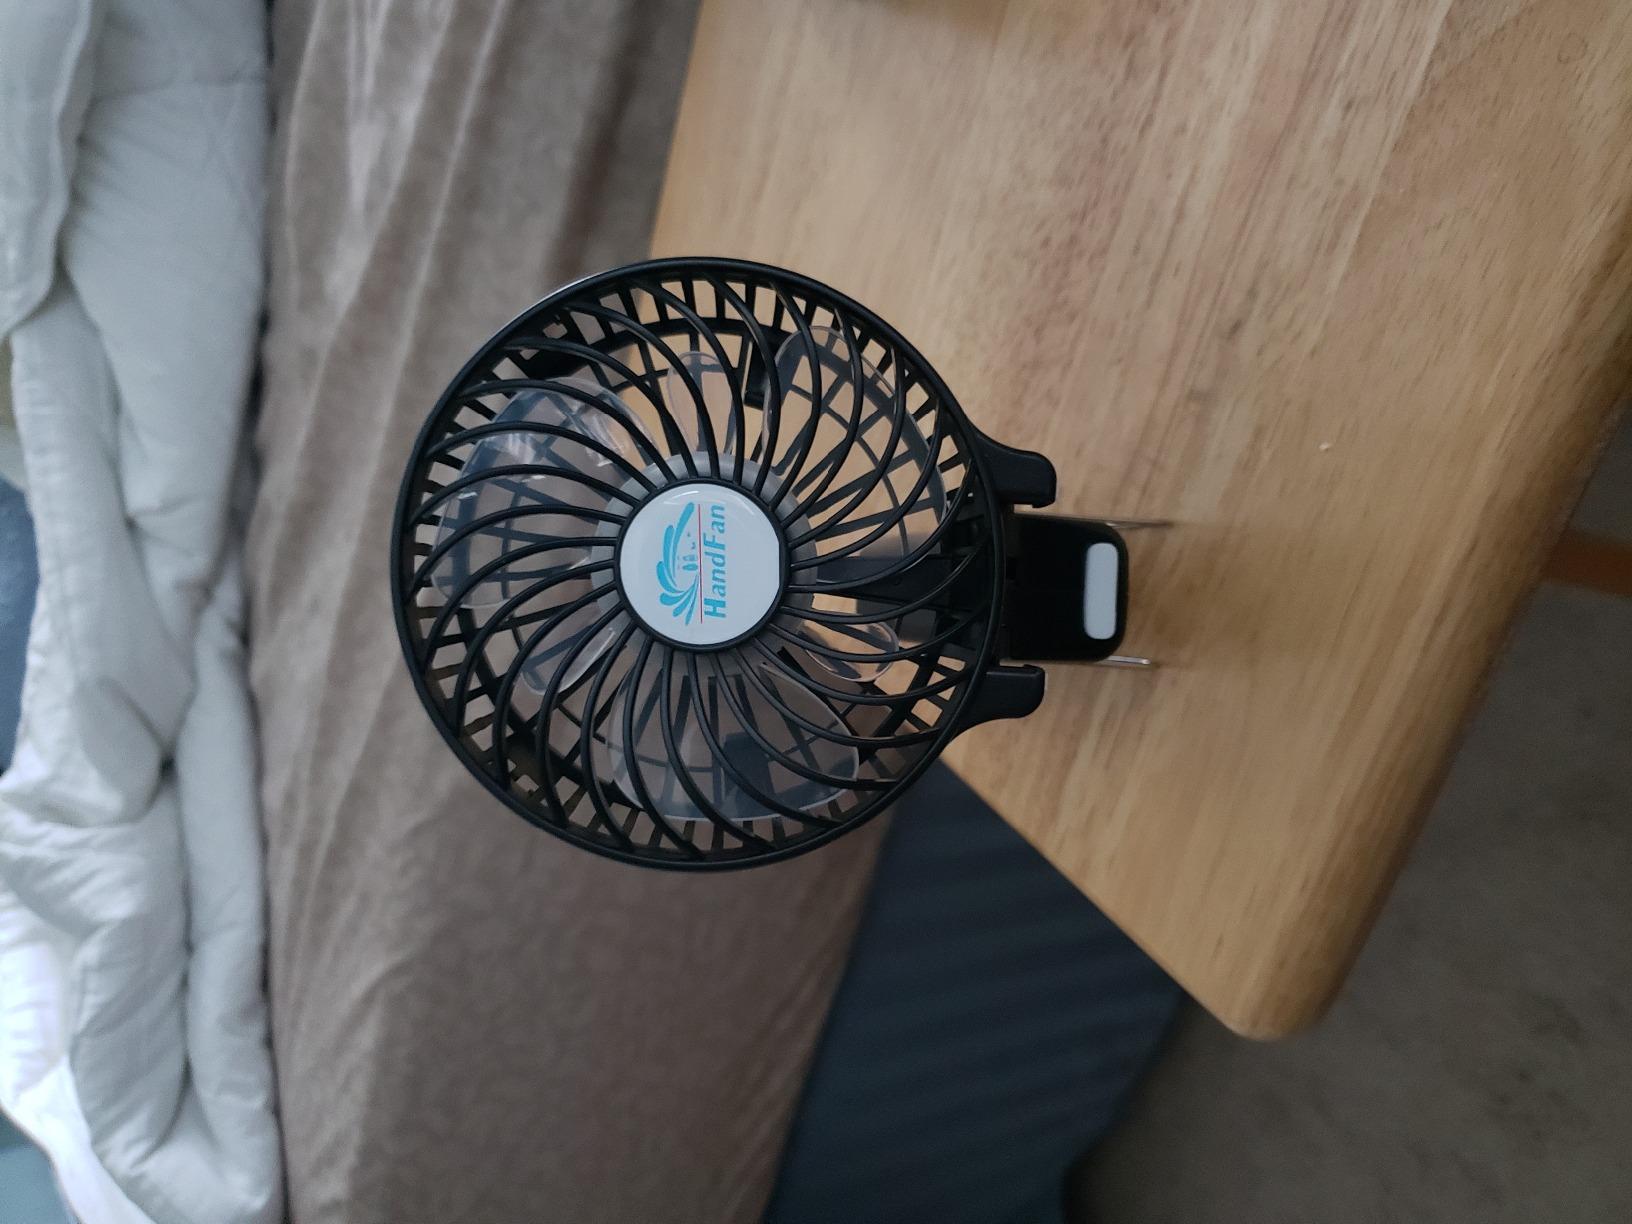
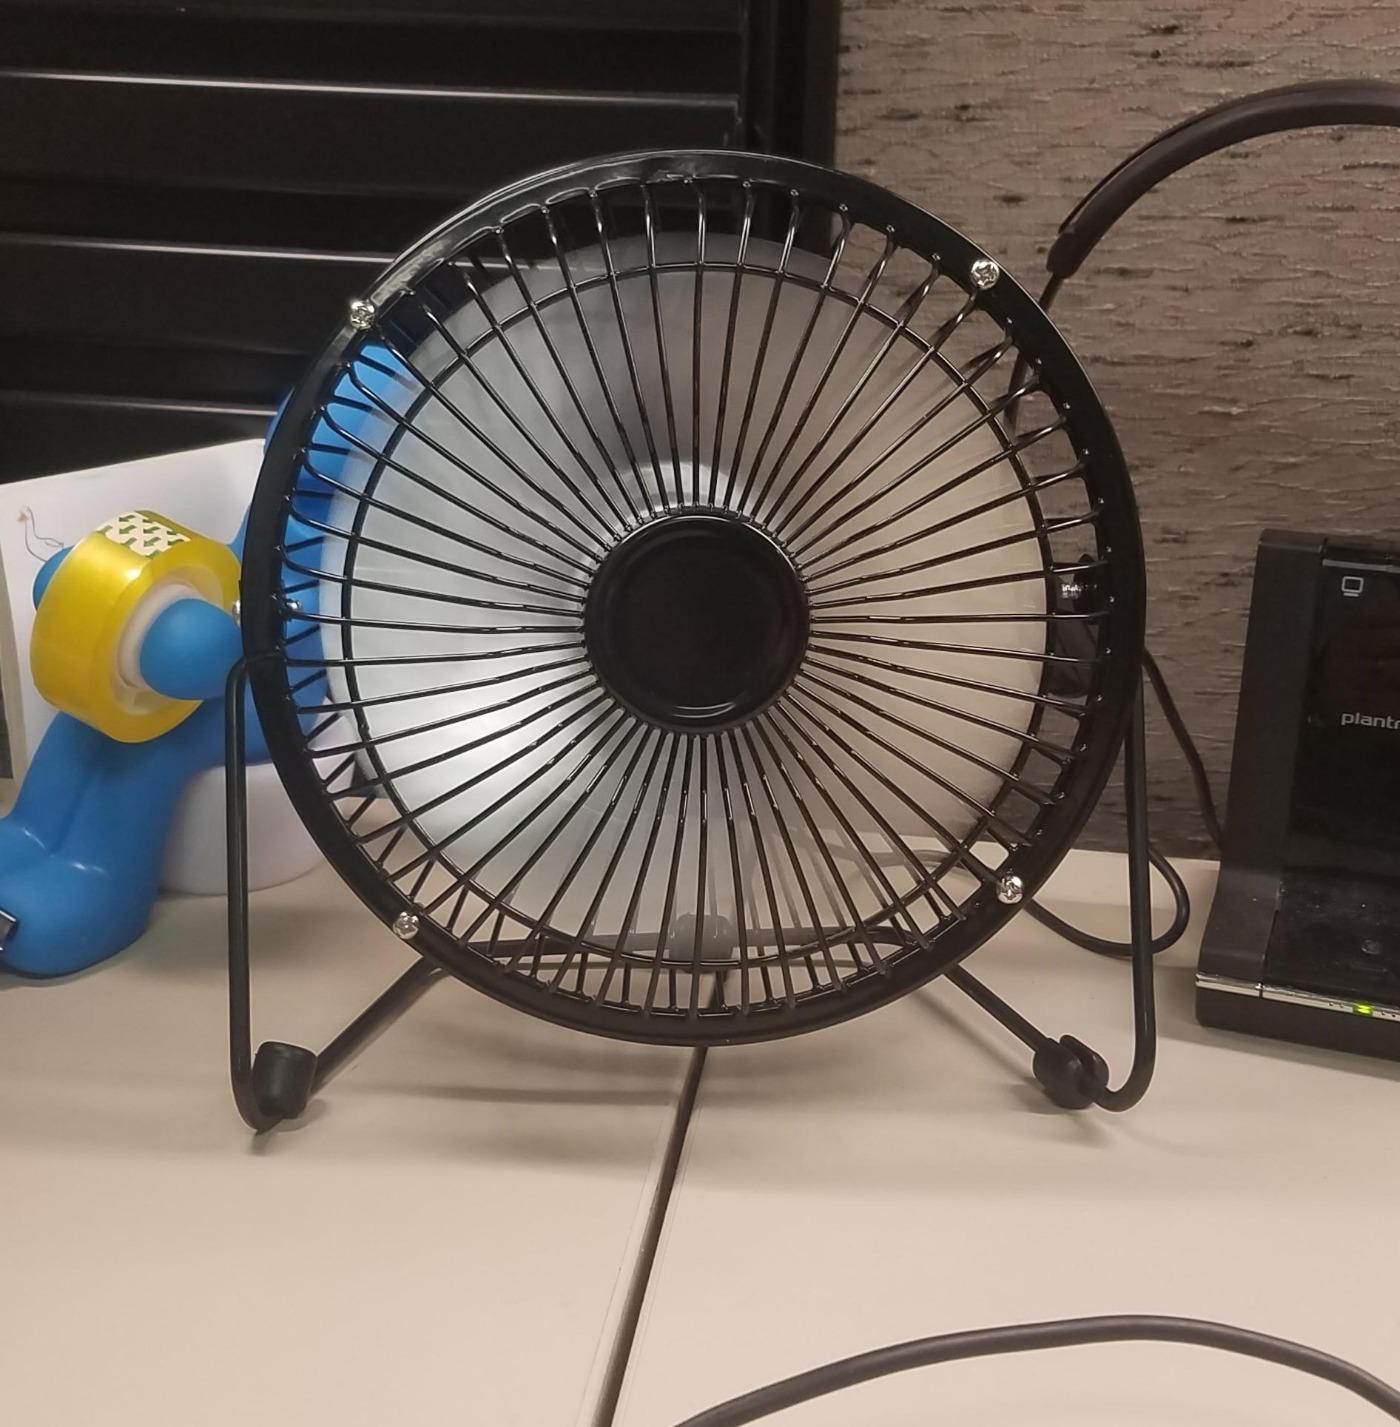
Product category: fan
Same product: no